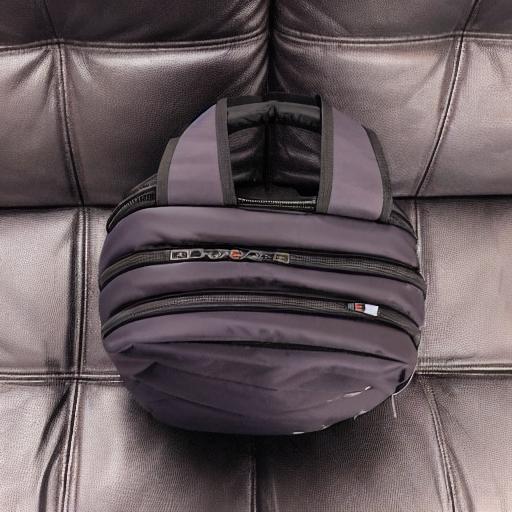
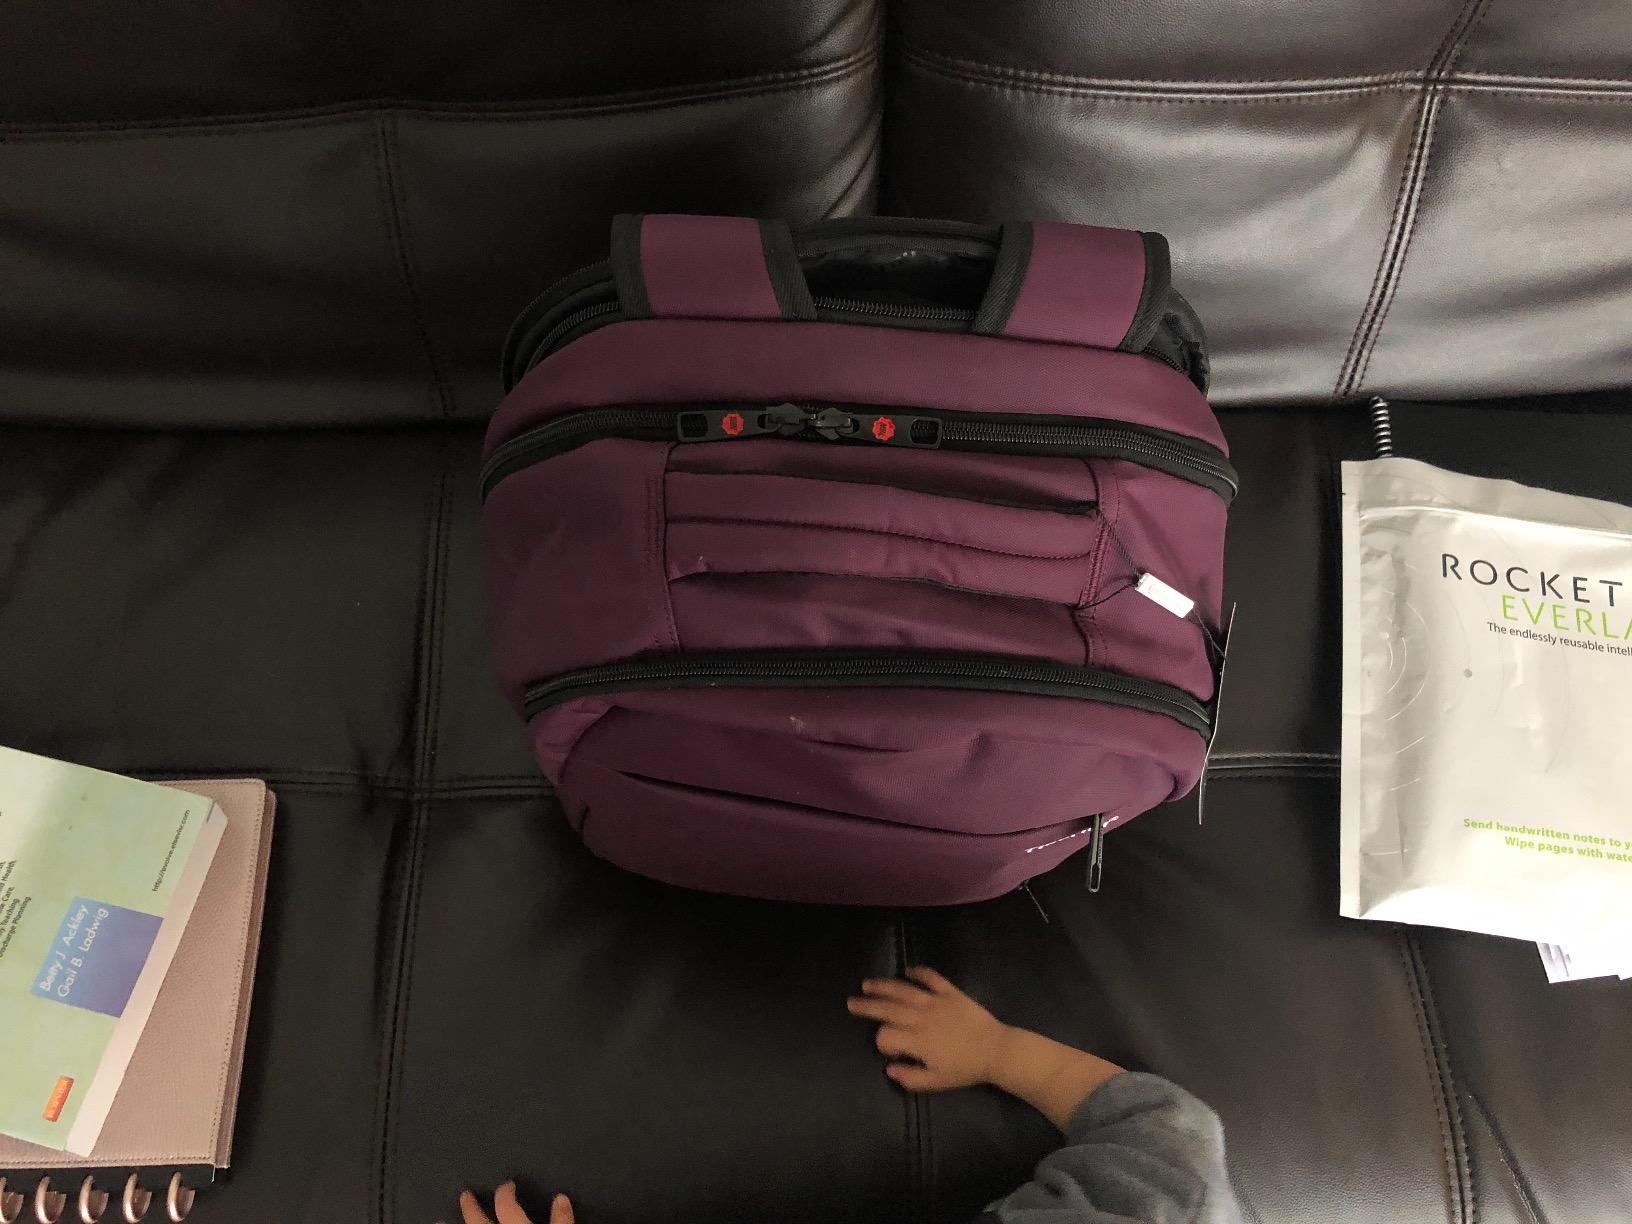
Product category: bag
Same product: no